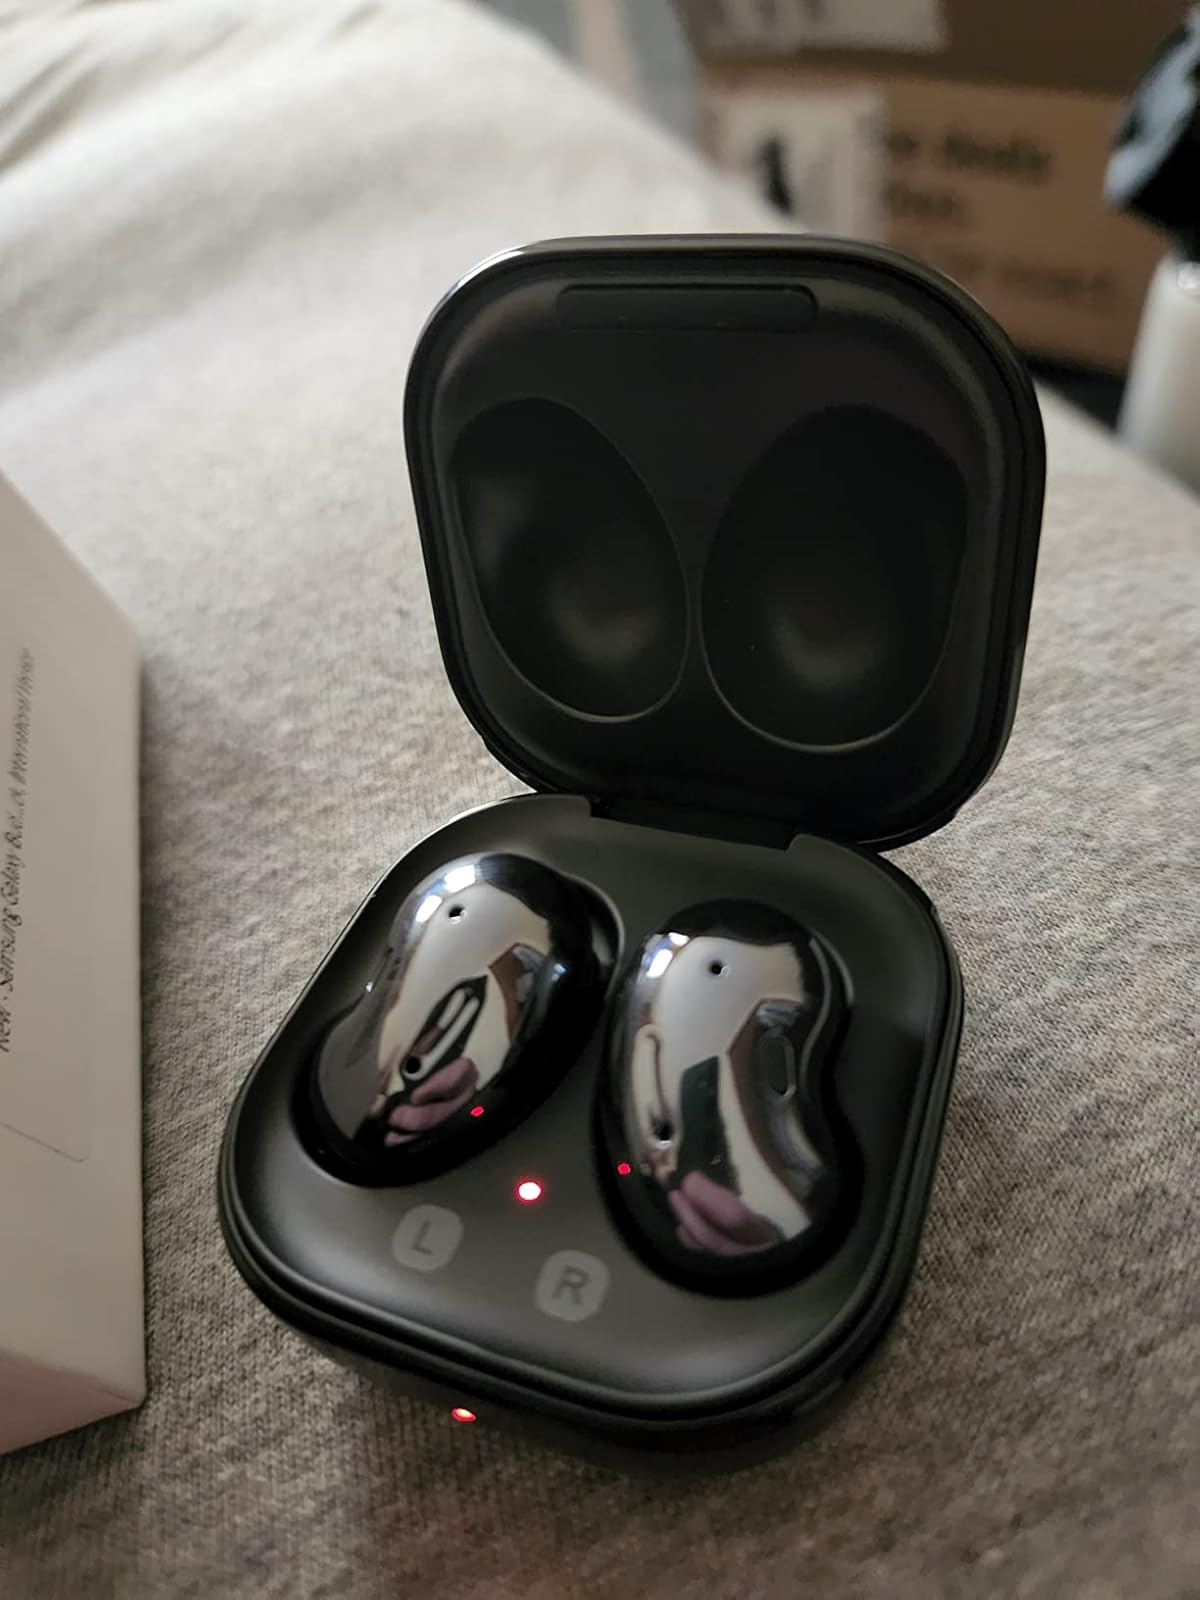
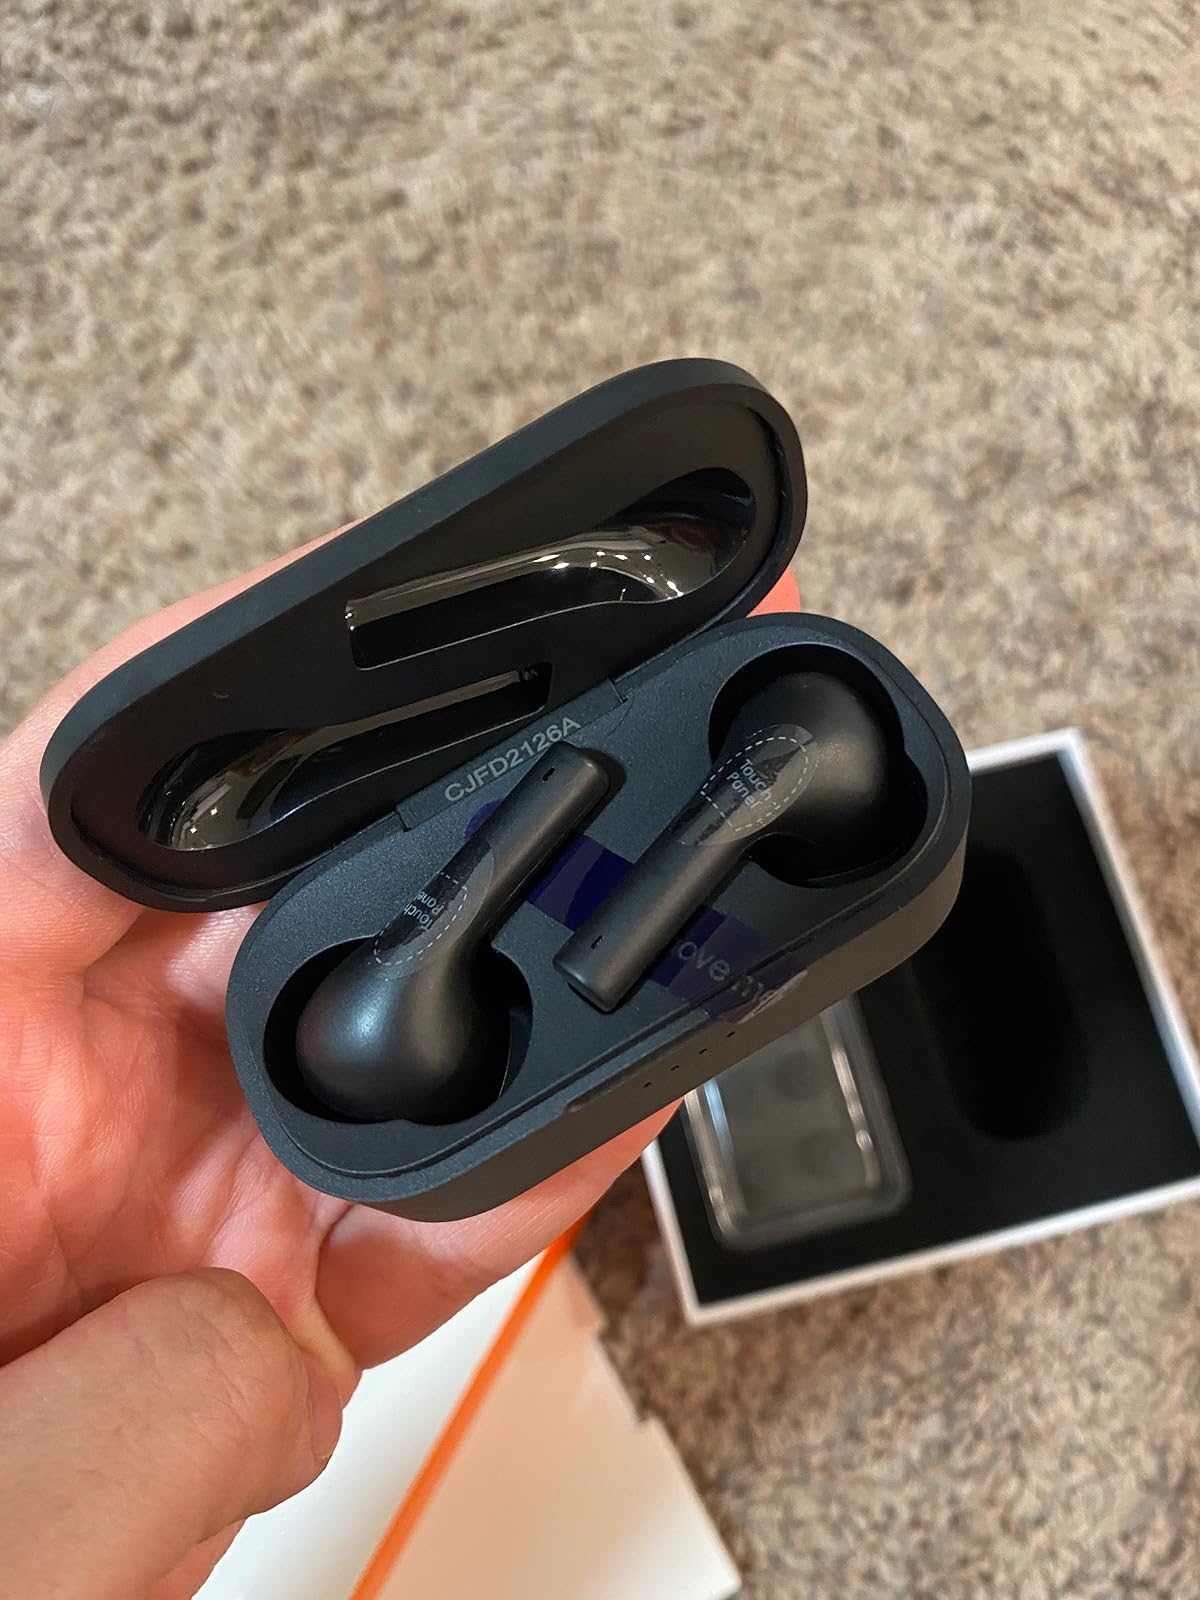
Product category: earbuds
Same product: no